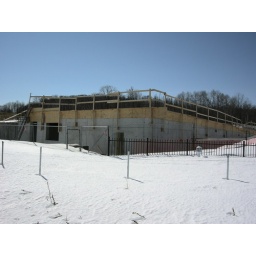
Standing by the lake looking at building